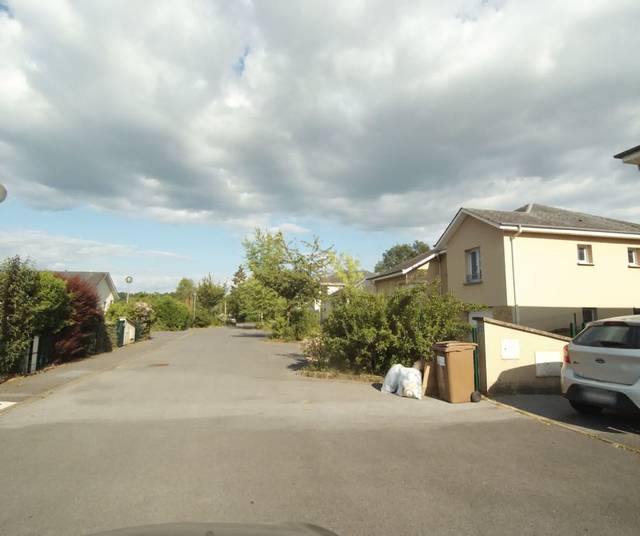
Region: France
Coordinates: 49.782, 4.725